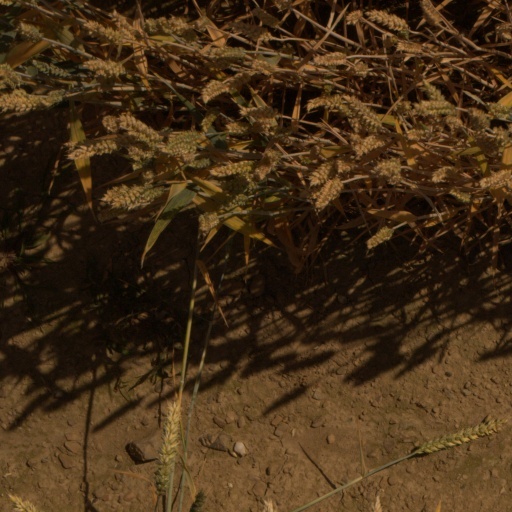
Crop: wheat